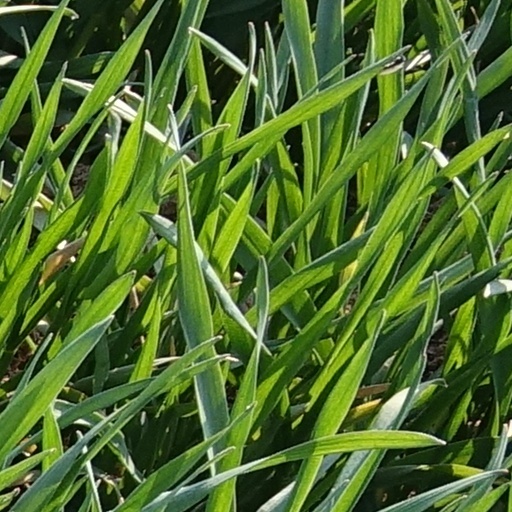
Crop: wheat